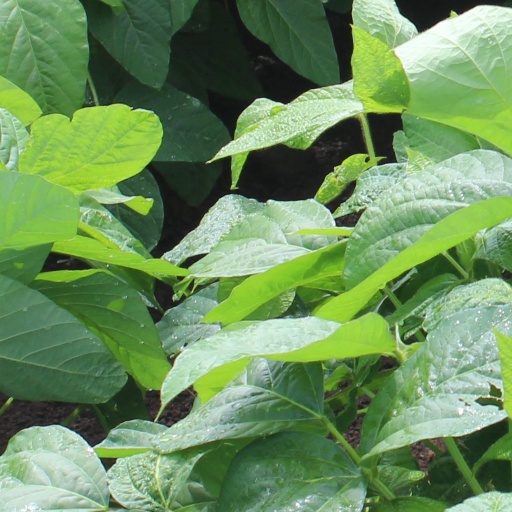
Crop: soybean